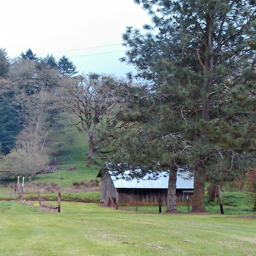
chicken coop , image by my brother